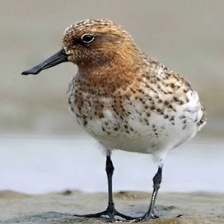
Species: SPOON BILED SANDPIPER
Scientific name: CALIDRIS PYGMAEA
ImageNet parent category: red-backed_sandpiper